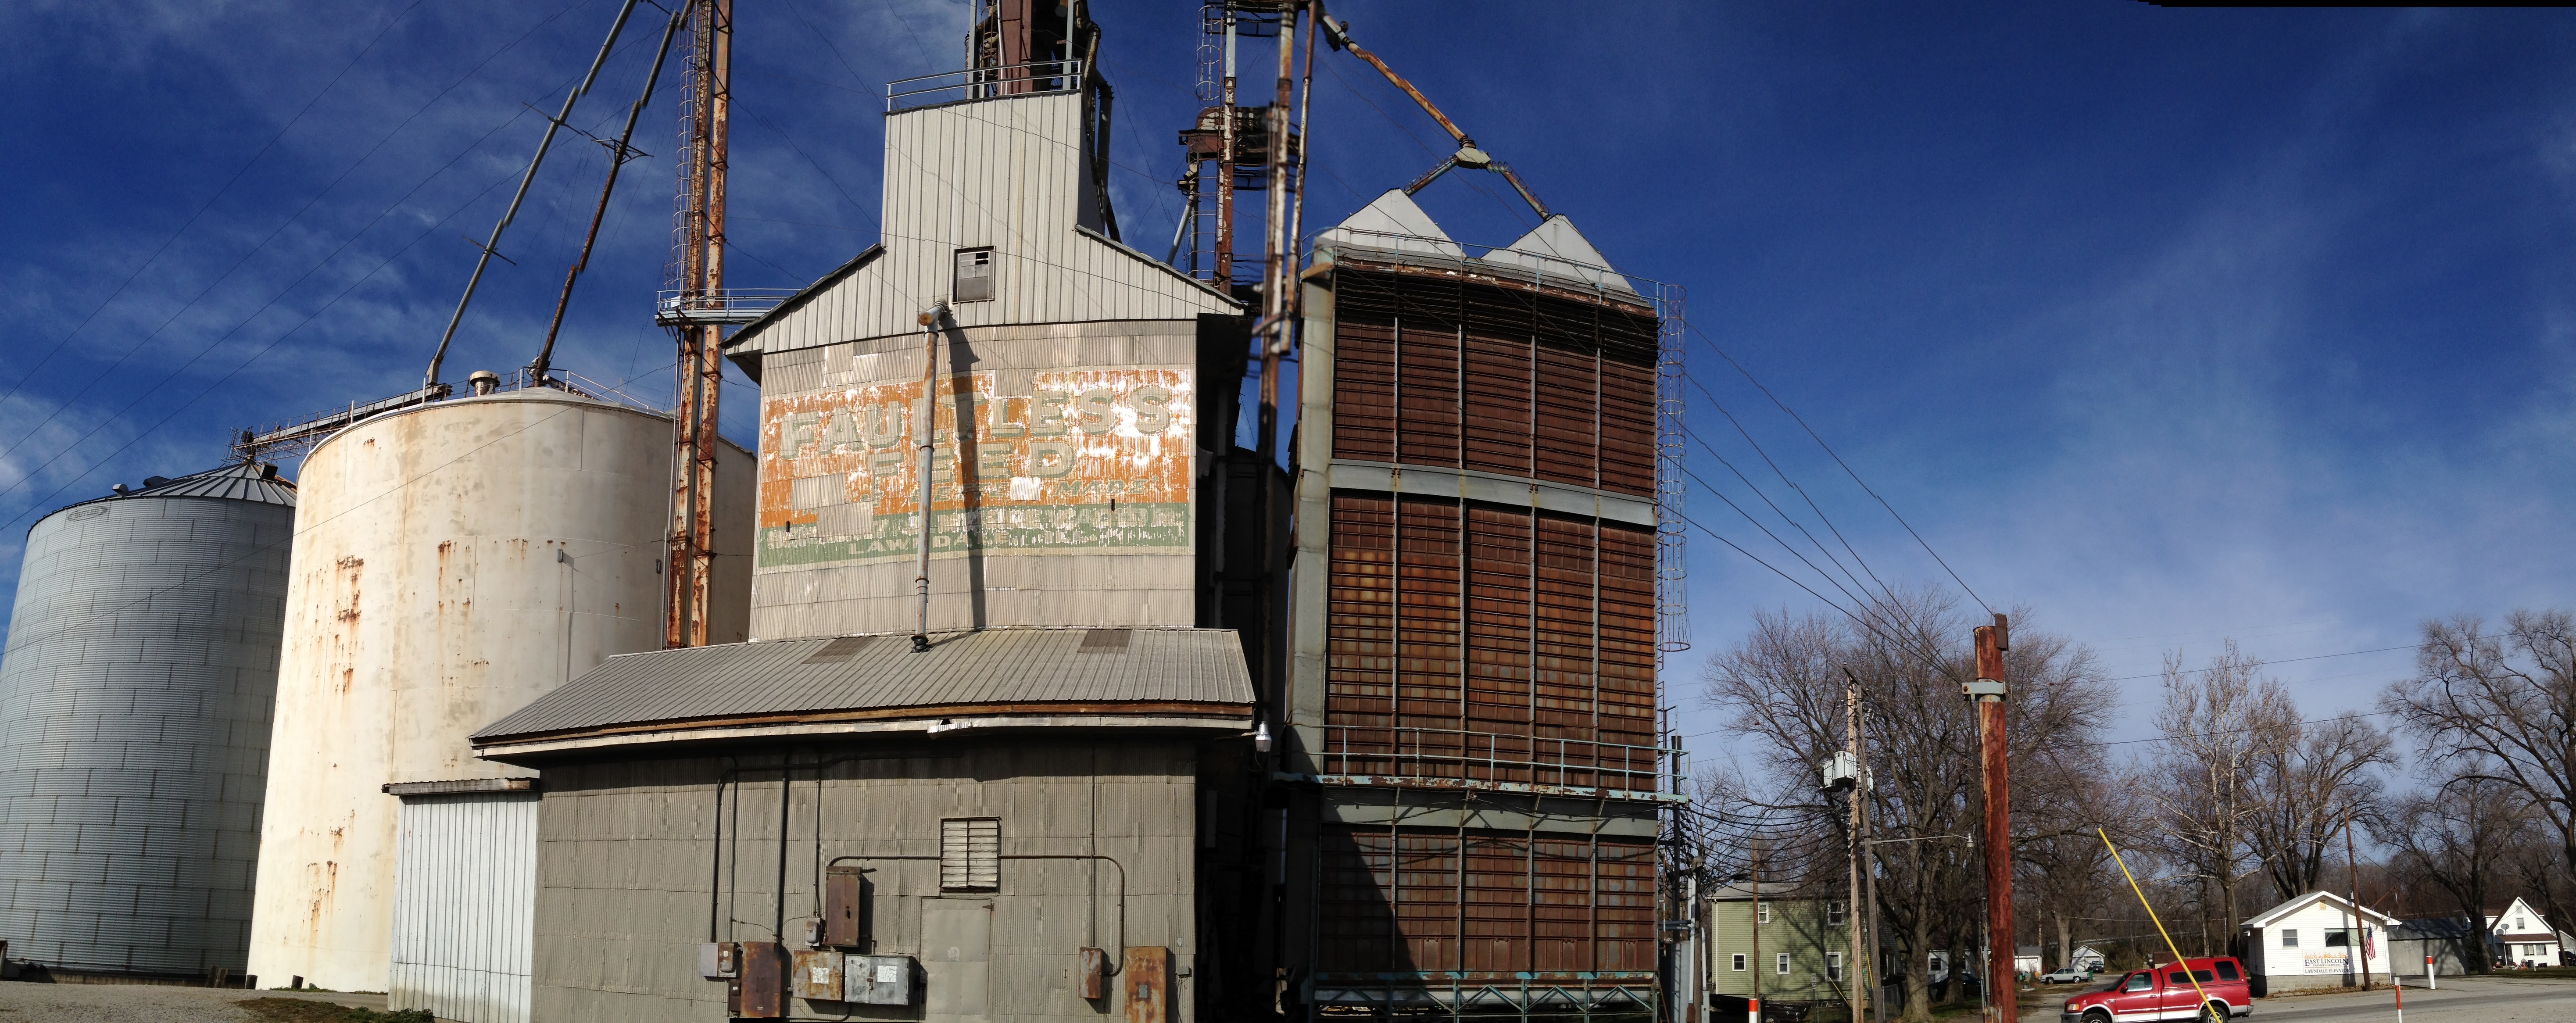
architecture, building, panorama, tower, landmark, facade, place of worship